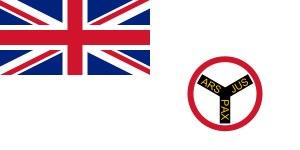
Les enclaves de Forcados et de Badjibo étaient deux terrains situés à proximité du fleuve Niger, dans l’actuel Nigeria, et concédés à bail à la France par le gouvernement britannique au début du XXᵉ siècle.